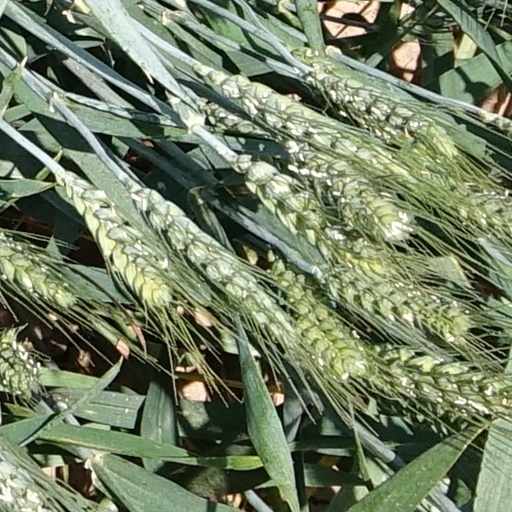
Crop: wheat